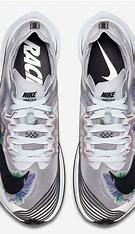
Brand: Nike
Model: Zoom Fly SP